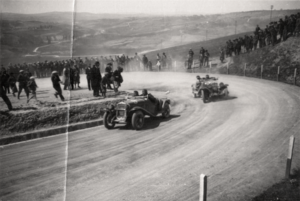
Les Mille Miglia était l'une des courses automobiles les plus célèbres au monde. Disputée en Italie et sur route ouverte, elle attira les plus grands pilotes et les marques les plus prestigieuses. Cette course, élevée aujourd'hui au rang de mythe, s'est disputée à vingt-quatre reprises entre 1927 et 1957, dont treize fois avant la Seconde Guerre mondiale et onze fois après.